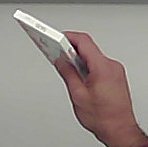
Product: kinder_chocolate